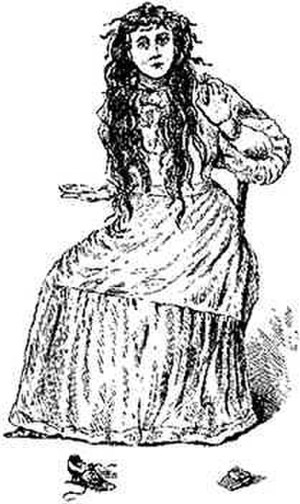
Bell Witch / Offentliggjorte fortællinger
En kunstners tegning af Betsy Bell, som oprindeligt blev offentliggjort i 1894
Bell Witch eller Bell Witch Haunting er en poltergeistlegende fra det sydlige USAs folklore, der involverer familien Bell fra Adams, Tennessee. Legenden er grundlaget for filmene The Bell Witch Haunting og An American Haunting.